Tomas Pettersson

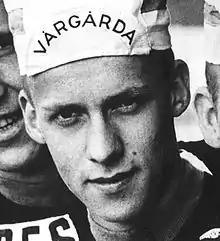

Tomas Pettersson (born 15 May 1947) is a retired Swedish cyclist. He was part of the road racing team of four Pettersson brothers, known as Fåglum brothers, who won the world title in 1967–1969 and a silver medal at the 1968 Olympics. In 1967 they were awarded the Svenska Dagbladet Gold Medal.